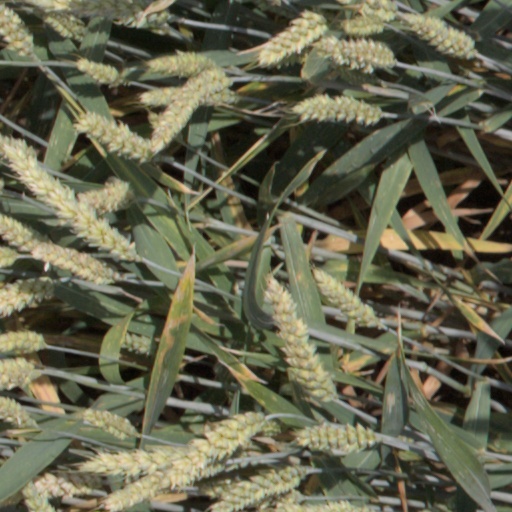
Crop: wheat